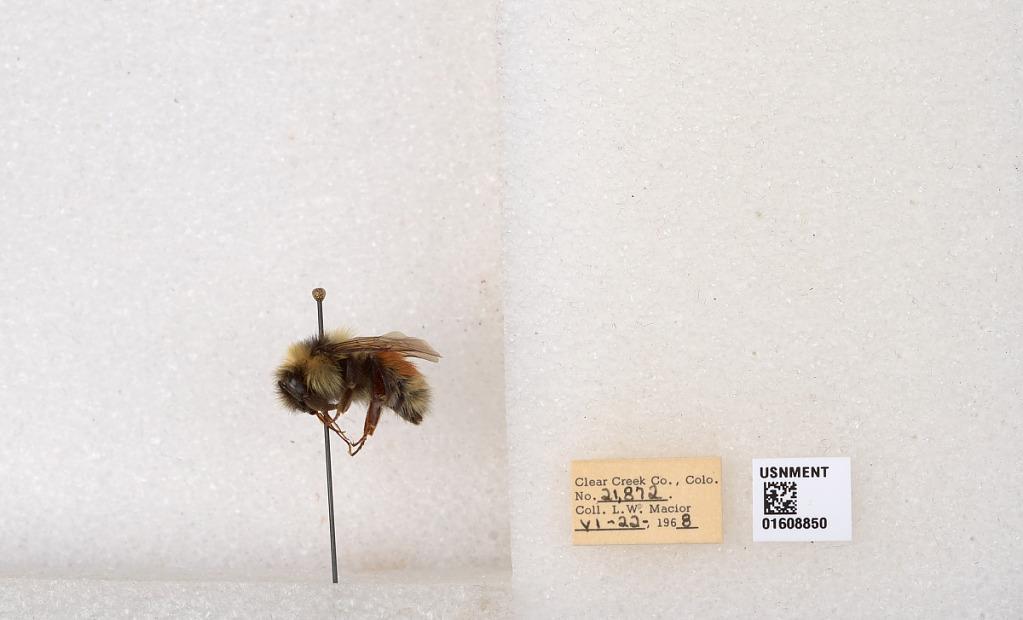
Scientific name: Bombus (Pyrobombus) sylvicola Kirby
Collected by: L. Macior
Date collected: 1968-6-22
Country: United States
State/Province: Colorado
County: Clear Creek
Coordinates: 39.6891, -105.644